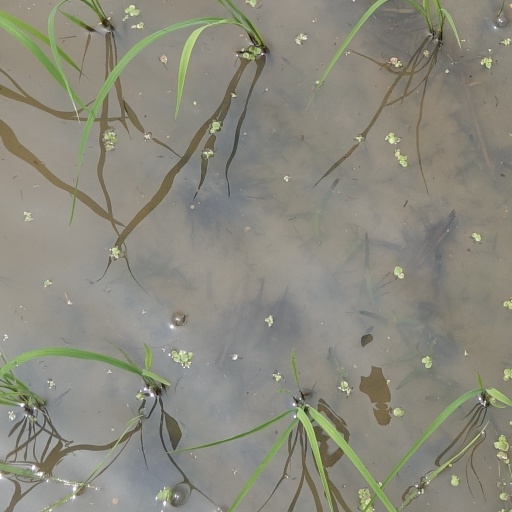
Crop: rice